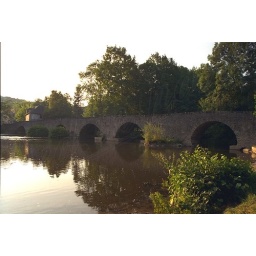
A simple and nice bridge made of slate stones crossing River Vezere in a little village called Le Saillant